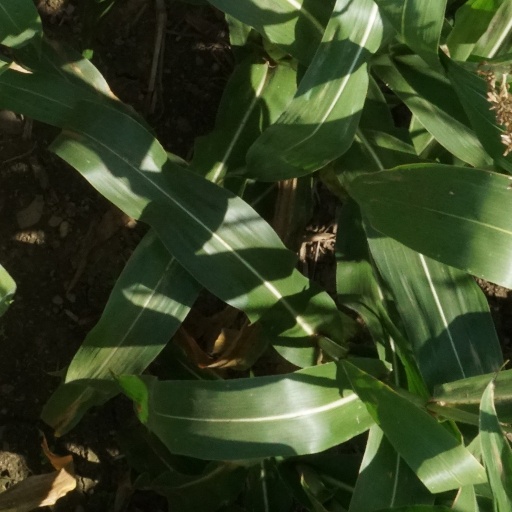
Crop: maize; corn